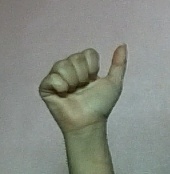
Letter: dhad